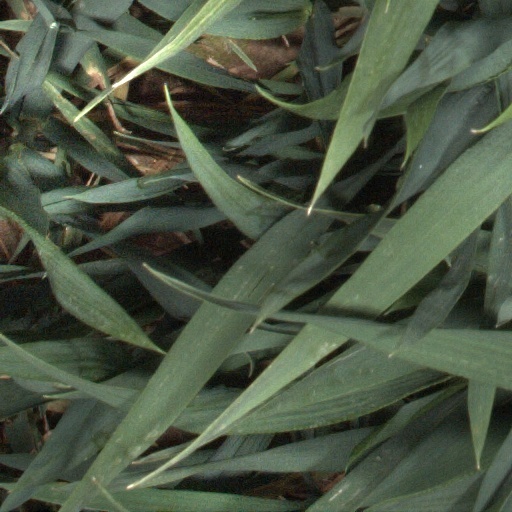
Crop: wheat